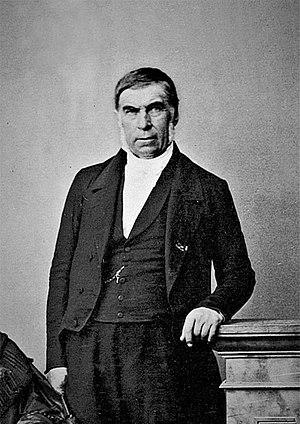
Le doyen Jean Pierre Thomas de Boisgiraud, photographié par Amédée Denisse dans les années 1860, portrait affiché dans la salle du conseil de la FSI (Collection Doyen Jean Claude Delaunay, BNF, bibliothèque de l'Arsenal, avec permission)
Jean Pierre Thomas de Boisgiraud, né le 7 mai 1793 à Gémozac et mort le 26 avril 1879 à Montplaisir près de Mirambeau et enterré à Gémozac, est un physicien et chimiste français, qui fut le troisième doyen de la Faculté des sciences de Toulouse.